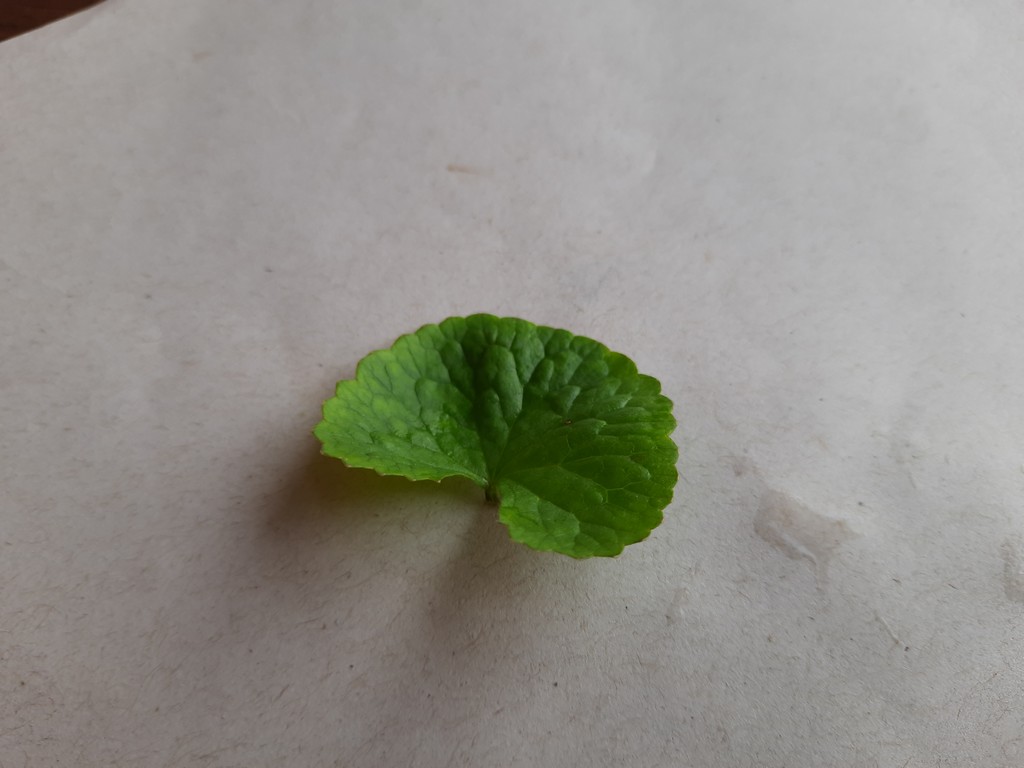
Label: Healthy